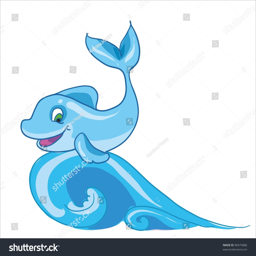
vector illustration - funny dolphin on the wave in the sea